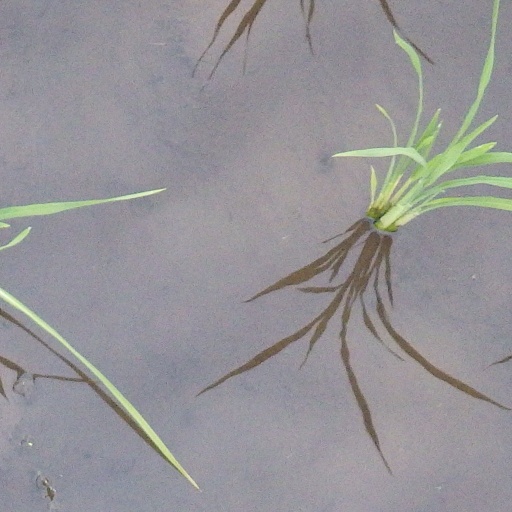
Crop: rice